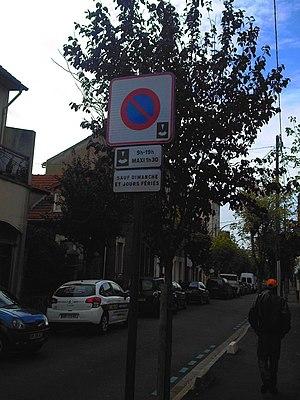
Panneau indiquant une rue en zone bleue à Drancy
Afin de réguler le stationnement sur la voie publique en ville des véhicules à quatre roues, les pouvoirs publics ont mis en place le stationnement réglementé et le stationnement payant.